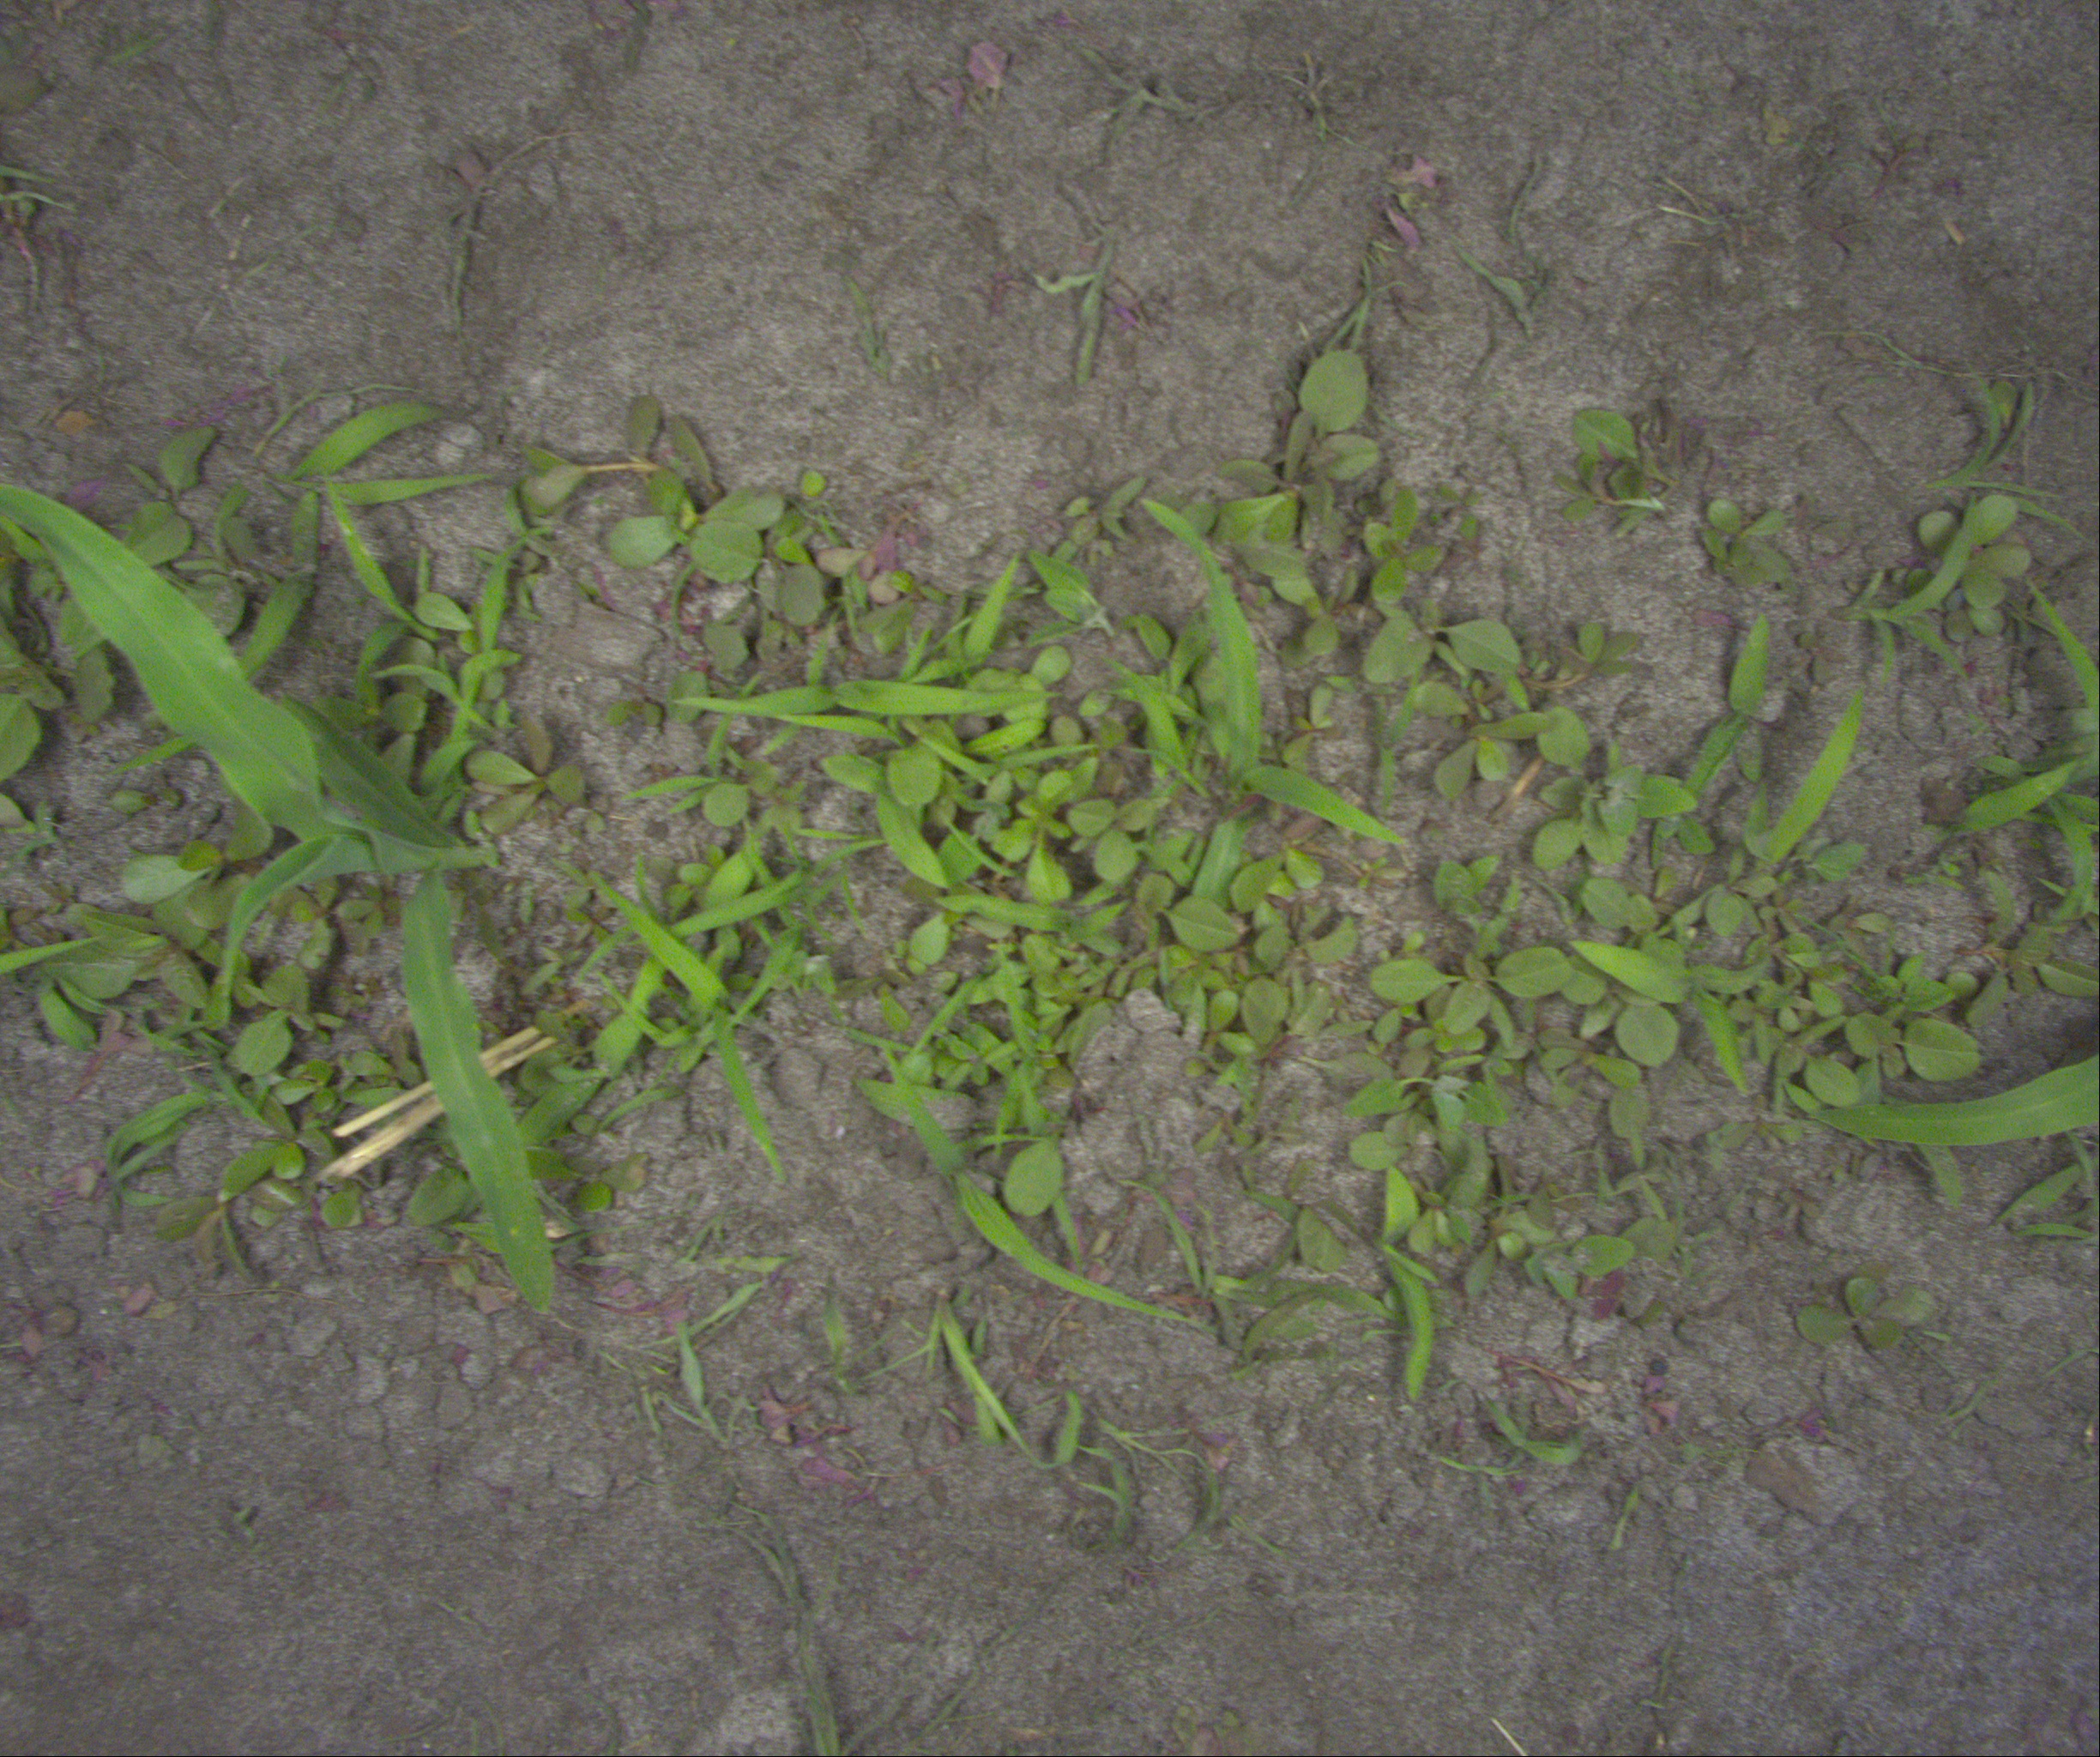
Crop: maize
Objects: stem_maize, maize